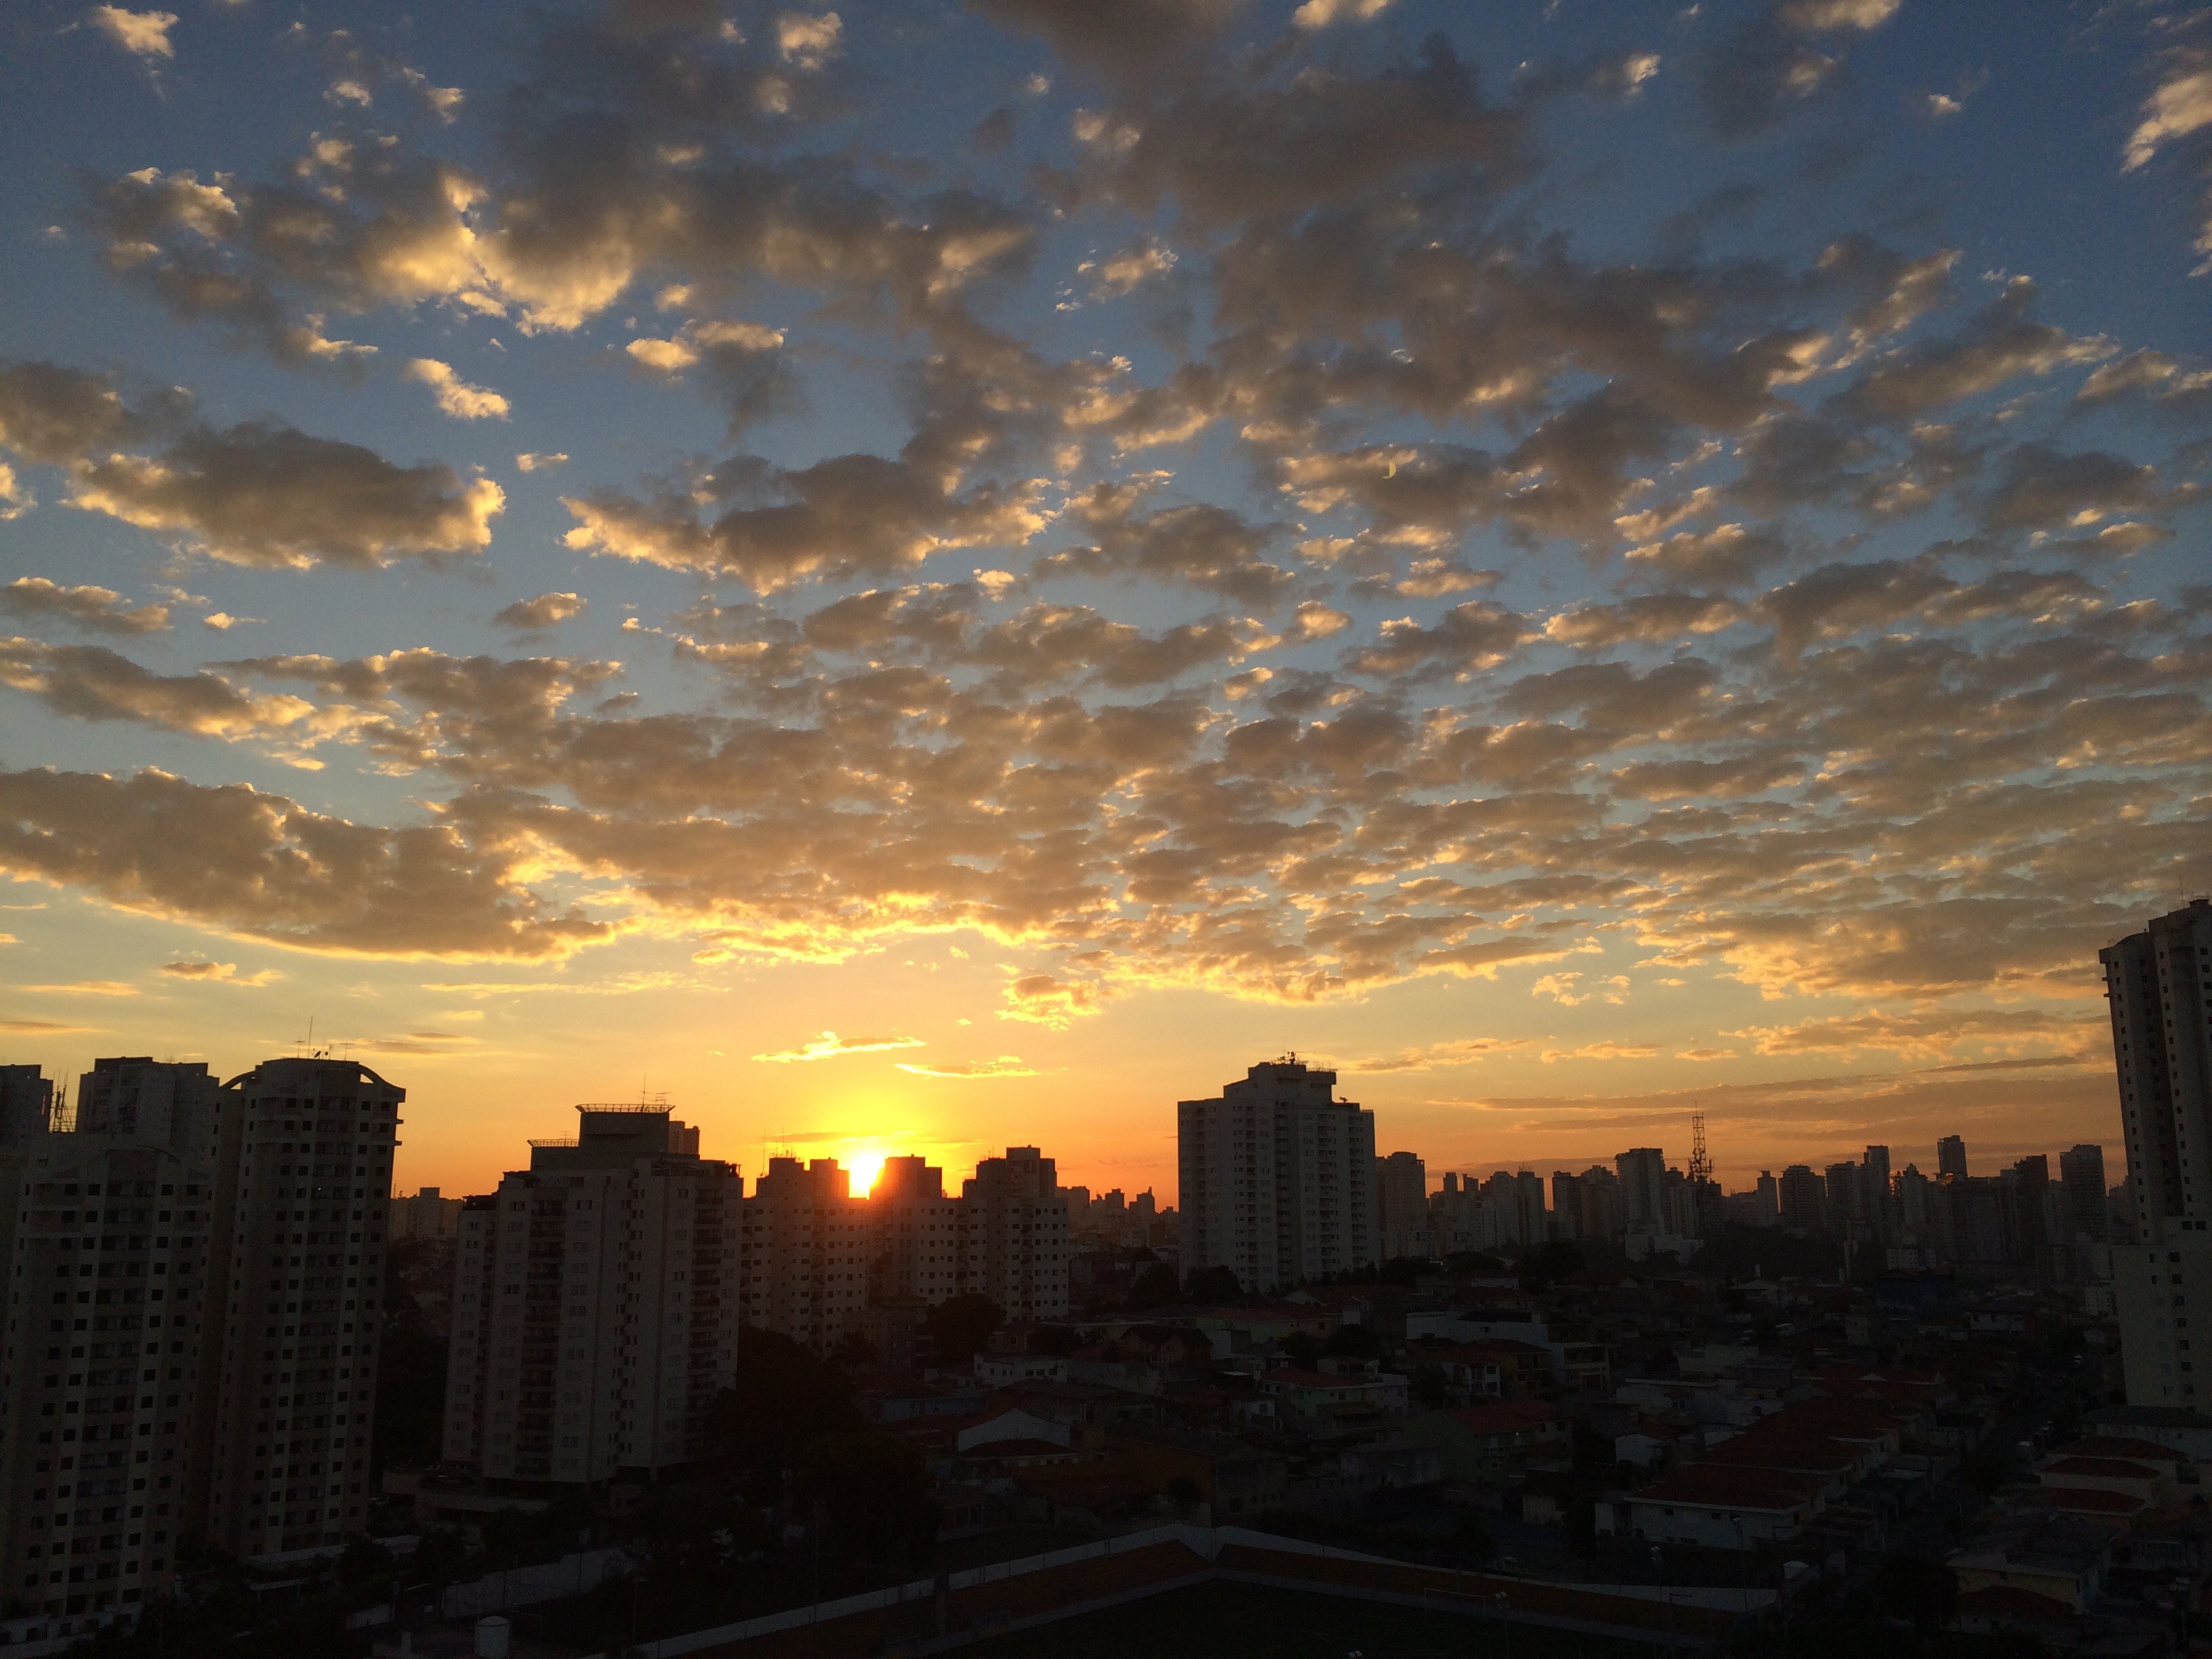
horizon, cloud, sky, sunshine, sun, sunrise, sunset, skyline, sunlight, morning, dawn, city, atmosphere, cityscape, dusk, evening, clouds, afterglow